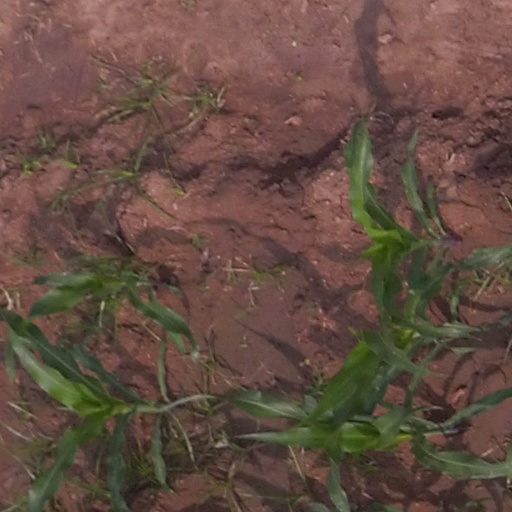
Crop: maize; corn